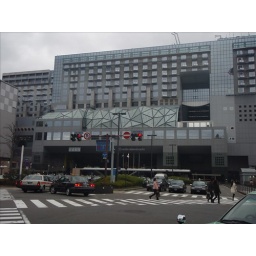
The most modern building in Kyoto...its train station